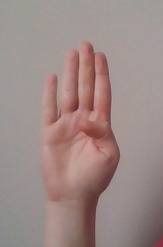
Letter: kaaf